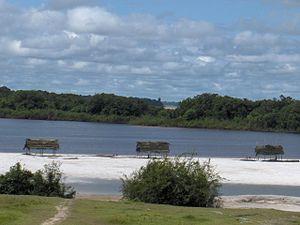
Le río Atabapo est un cours d'eau de l'Amazonie vénézuélienne. Situé dans l'État d'Amazonas, il conflue à San Fernando de Atabapo avec l'Orénoque dont il est l'un des principaux affluents en rive gauche. Ses principaux affluents sont les ríos Ucakén, Kuchakén et Patacame.
Atabapo est l'une des sept municipalités de l'État d'Amazonas au Venezuela. Son chef-lieu est San Fernando de Atabapo. En 2011, la population s'élève à 9 169 habitants.